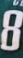
Number: 8